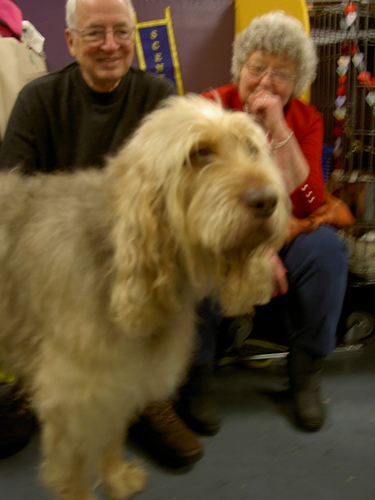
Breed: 217-n000014-otterhound